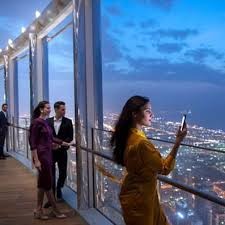
Landmark: Burj Khalifa